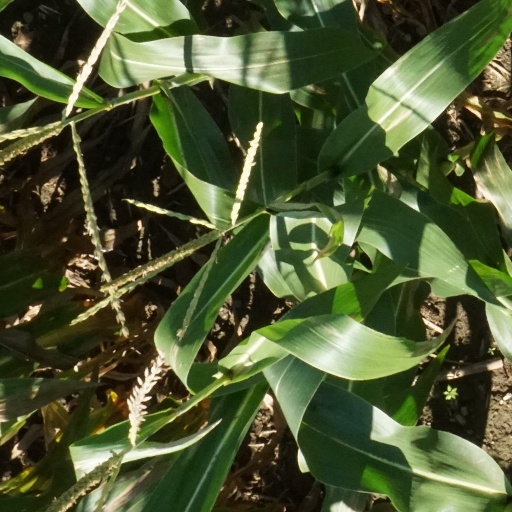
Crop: maize; corn